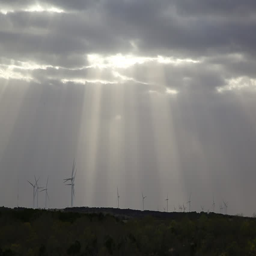
industry on the horizon under rays of sunlight